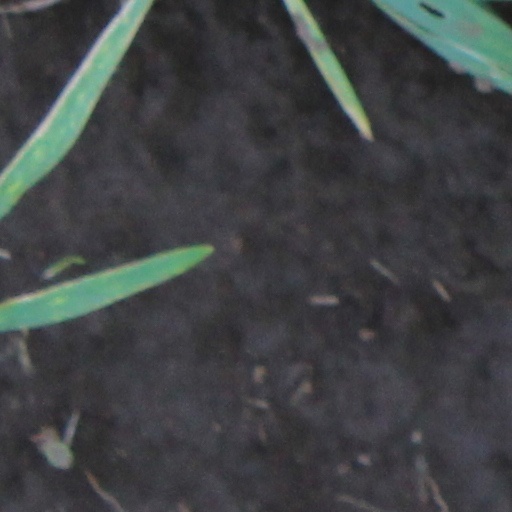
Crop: wheat